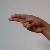
The image shows a hand gesture representing the letter 'H' in Indian Sign Language.